Francisco Ramírez Medina

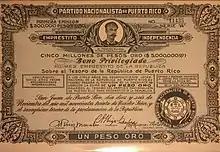
One of the bond certificates depicting Ramírez.

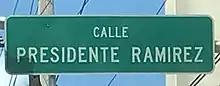
The street sign for Calle Presidente Ramírez.

On November 16, 1930, the Puerto Rican Nationalist Party issued bonds in the name of the "Republic of Puerto Rico" bearing the photograph of Dr. Ramírez "First President of the Republic". There's a street in Hato Rey, Puerto Rico called "Calle Presidente Ramírez" (lit. "President Ramírez Street") in his honor. In addition it makes recognition of Ramírez Medina with a character in the play entitled "El Grito de Lares ... un momento en la historia." This work was written and has been run by the same author, Gerardo Lugo Segarra better known by his stage name as Jerry Segarra. The play was premiered on September 22, 2009 and since then uses the actual scenarios where they developed the Grito de Lares as were the Revolution Square, City Hall, the temple of the Catholic Church and the streets around the Plaza in Lares, Puerto Rico.